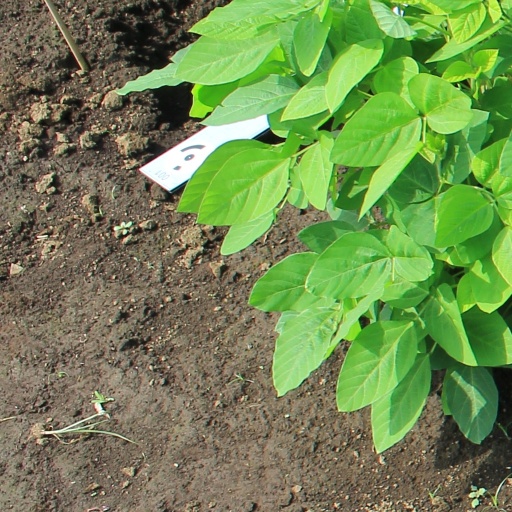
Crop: soybean